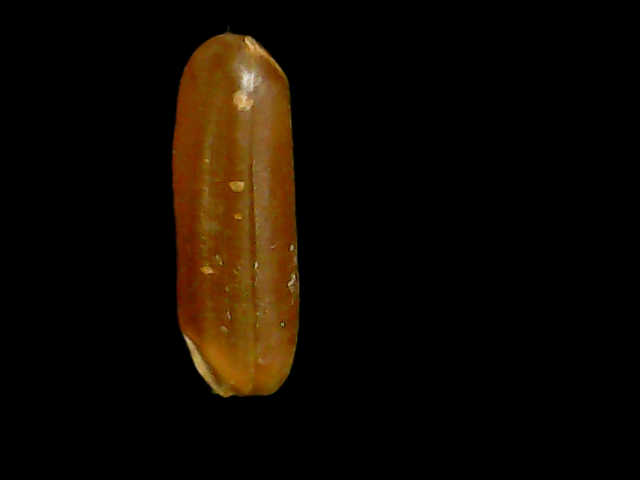
Rice variety: Binadhan20